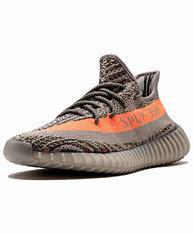
Brand: Adidas
Model: Yeezy Boost 350 V2